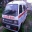
Label: ambulance